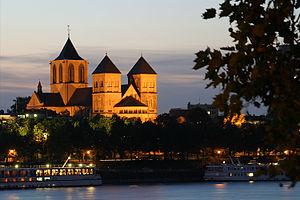
Vue de la fr:Basilique Saint-Cunibert de Cologne depuis le Rhin
La basilique Saint-Cunibert est une église de la ville de Cologne en Allemagne. Elle est la plus récente des douze basiliques romanes de la ville. Elle a été consacrée en 1247 soit un an avant le début des travaux de la cathédrale.